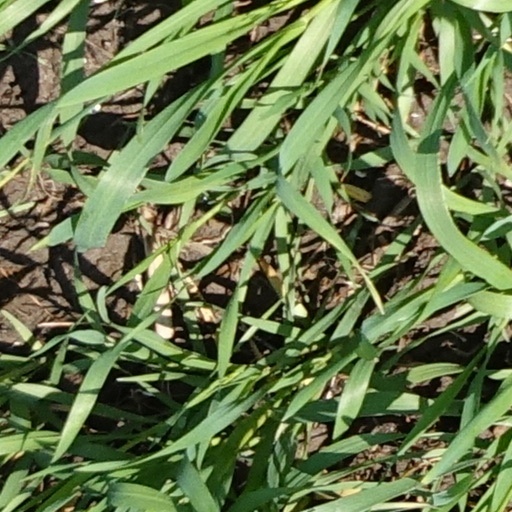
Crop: wheat